Battle of Hampton Roads

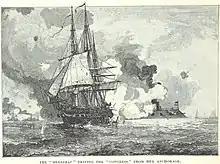
"Virginia" drives "Congress" away from her anchorage

The battle began when the large and unwieldy CSS "Virginia" steamed into Hampton Roads on the morning of March 8, 1862. Captain Buchanan intended to attack as soon as possible. "Virginia" was accompanied from her moorings on the Elizabeth River by and , and was joined at Hampton Roads by the James River Squadron, , , and . When they were passing the Union batteries at Newport News, "Patrick Henry" was temporarily disabled by a shot in her boiler that killed four of her crew. After repairs, she returned and rejoined the others.